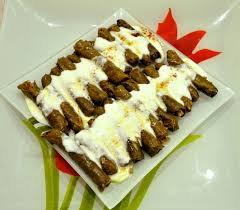
Yemek: yaprak_sarma